Albert II, Prince of Monaco

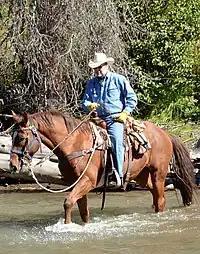
Albert rides through a river on a guided tour in the Shoshone National Forest, September 2013

Since his ascension, the Prince has overseen the construction of various community facilities, including social housing, railway infrastructure, educational institutes for the hospitality industry, and secondary education. He currently heads an initiative to promote ethical economic activity, criminal liability, the adopting of systems to combat money laundering and organized crime, and the introduction of tax fraud into Monegasque criminal law. In 2006, Prince Albert created the Prince Albert II of Monaco Foundation, which continues Monaco's commitment to supporting sustainable and ethical projects around the world. The foundation's focus has three main objectives: climate change and renewable energy development, combating the loss of biodiversity, and improving universal access to clean water. In July 2011, Albert married South African Olympic swimmer Charlene Wittstock.